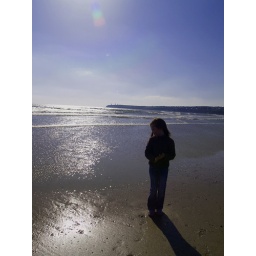
anna against blue sky